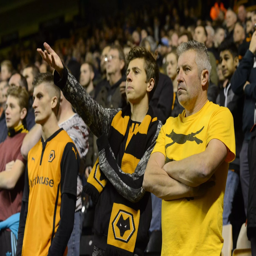
fans during the match against football team